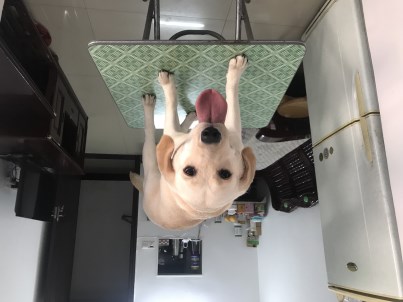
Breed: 3580-n000122-Labrador_retriever